Anserimimus

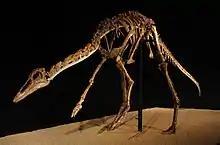
Different view of skeleton

"Anserimimus" was a medium-sized ornithomimosaurian. Gregory S. Paul in 2010 estimated its length at , and its weight at . Other studies suggested that the holotype was heavier, weighing up to . The thighbone is 435 millimetres long.